RoboCop 3

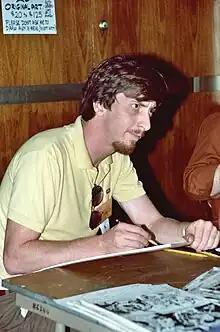
Frank Miller (photographed in 1982)

Orion Pictures greenlighted two more "RoboCop" films in June 1990, shortly before the release of "RoboCop 2". The film was directed by Fred Dekker, a director primarily known for cult horror films like "Night of the Creeps" and "The Monster Squad". Comic author Frank Miller, who co-wrote "RoboCop 2", returned to write the screenplay for the film. Still optimistic that he could make an impression in Hollywood, Miller hoped that some of his ideas excised from "RoboCop 2" would make it into "RoboCop 3". Major themes of the plot were taken from Miller's original and rejected draft of "RoboCop 2". Disillusioned after finding that his work was even more drastically altered, Miller left Hollywood, until the 2005 adaptation of his work "Sin City". Miller said in 2005, "[Working on "RoboCop 2" and "3"] I learned the same lesson. Don't be the writer. The director's got the power. The screenplay is a fire hydrant, and there's a row of dogs around the block waiting for it." Miller's original screenplay for "RoboCop 2", and source for major ideas in "RoboCop 3", was later turned into a nine-part comic book series called "Frank Miller's RoboCop". Boom Studios released an eight-part comic book series "Robocop: The Last Stand" which is based on Miller's original "RoboCop 3" screenplay.